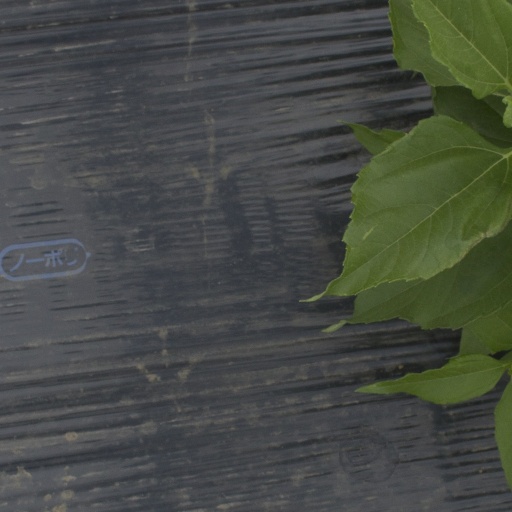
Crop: Jerusalem artichoke